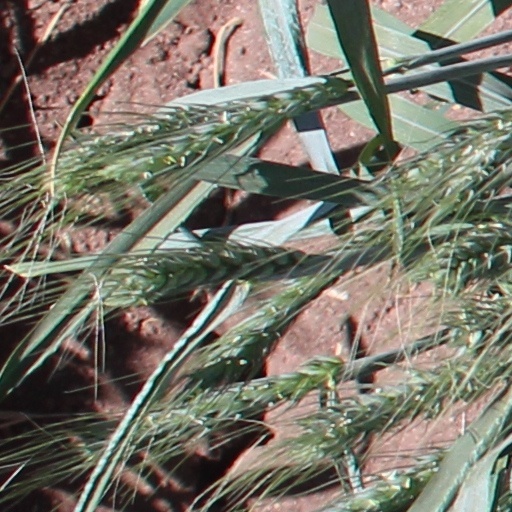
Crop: wheat